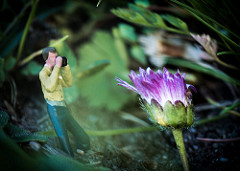
Flower: daisy